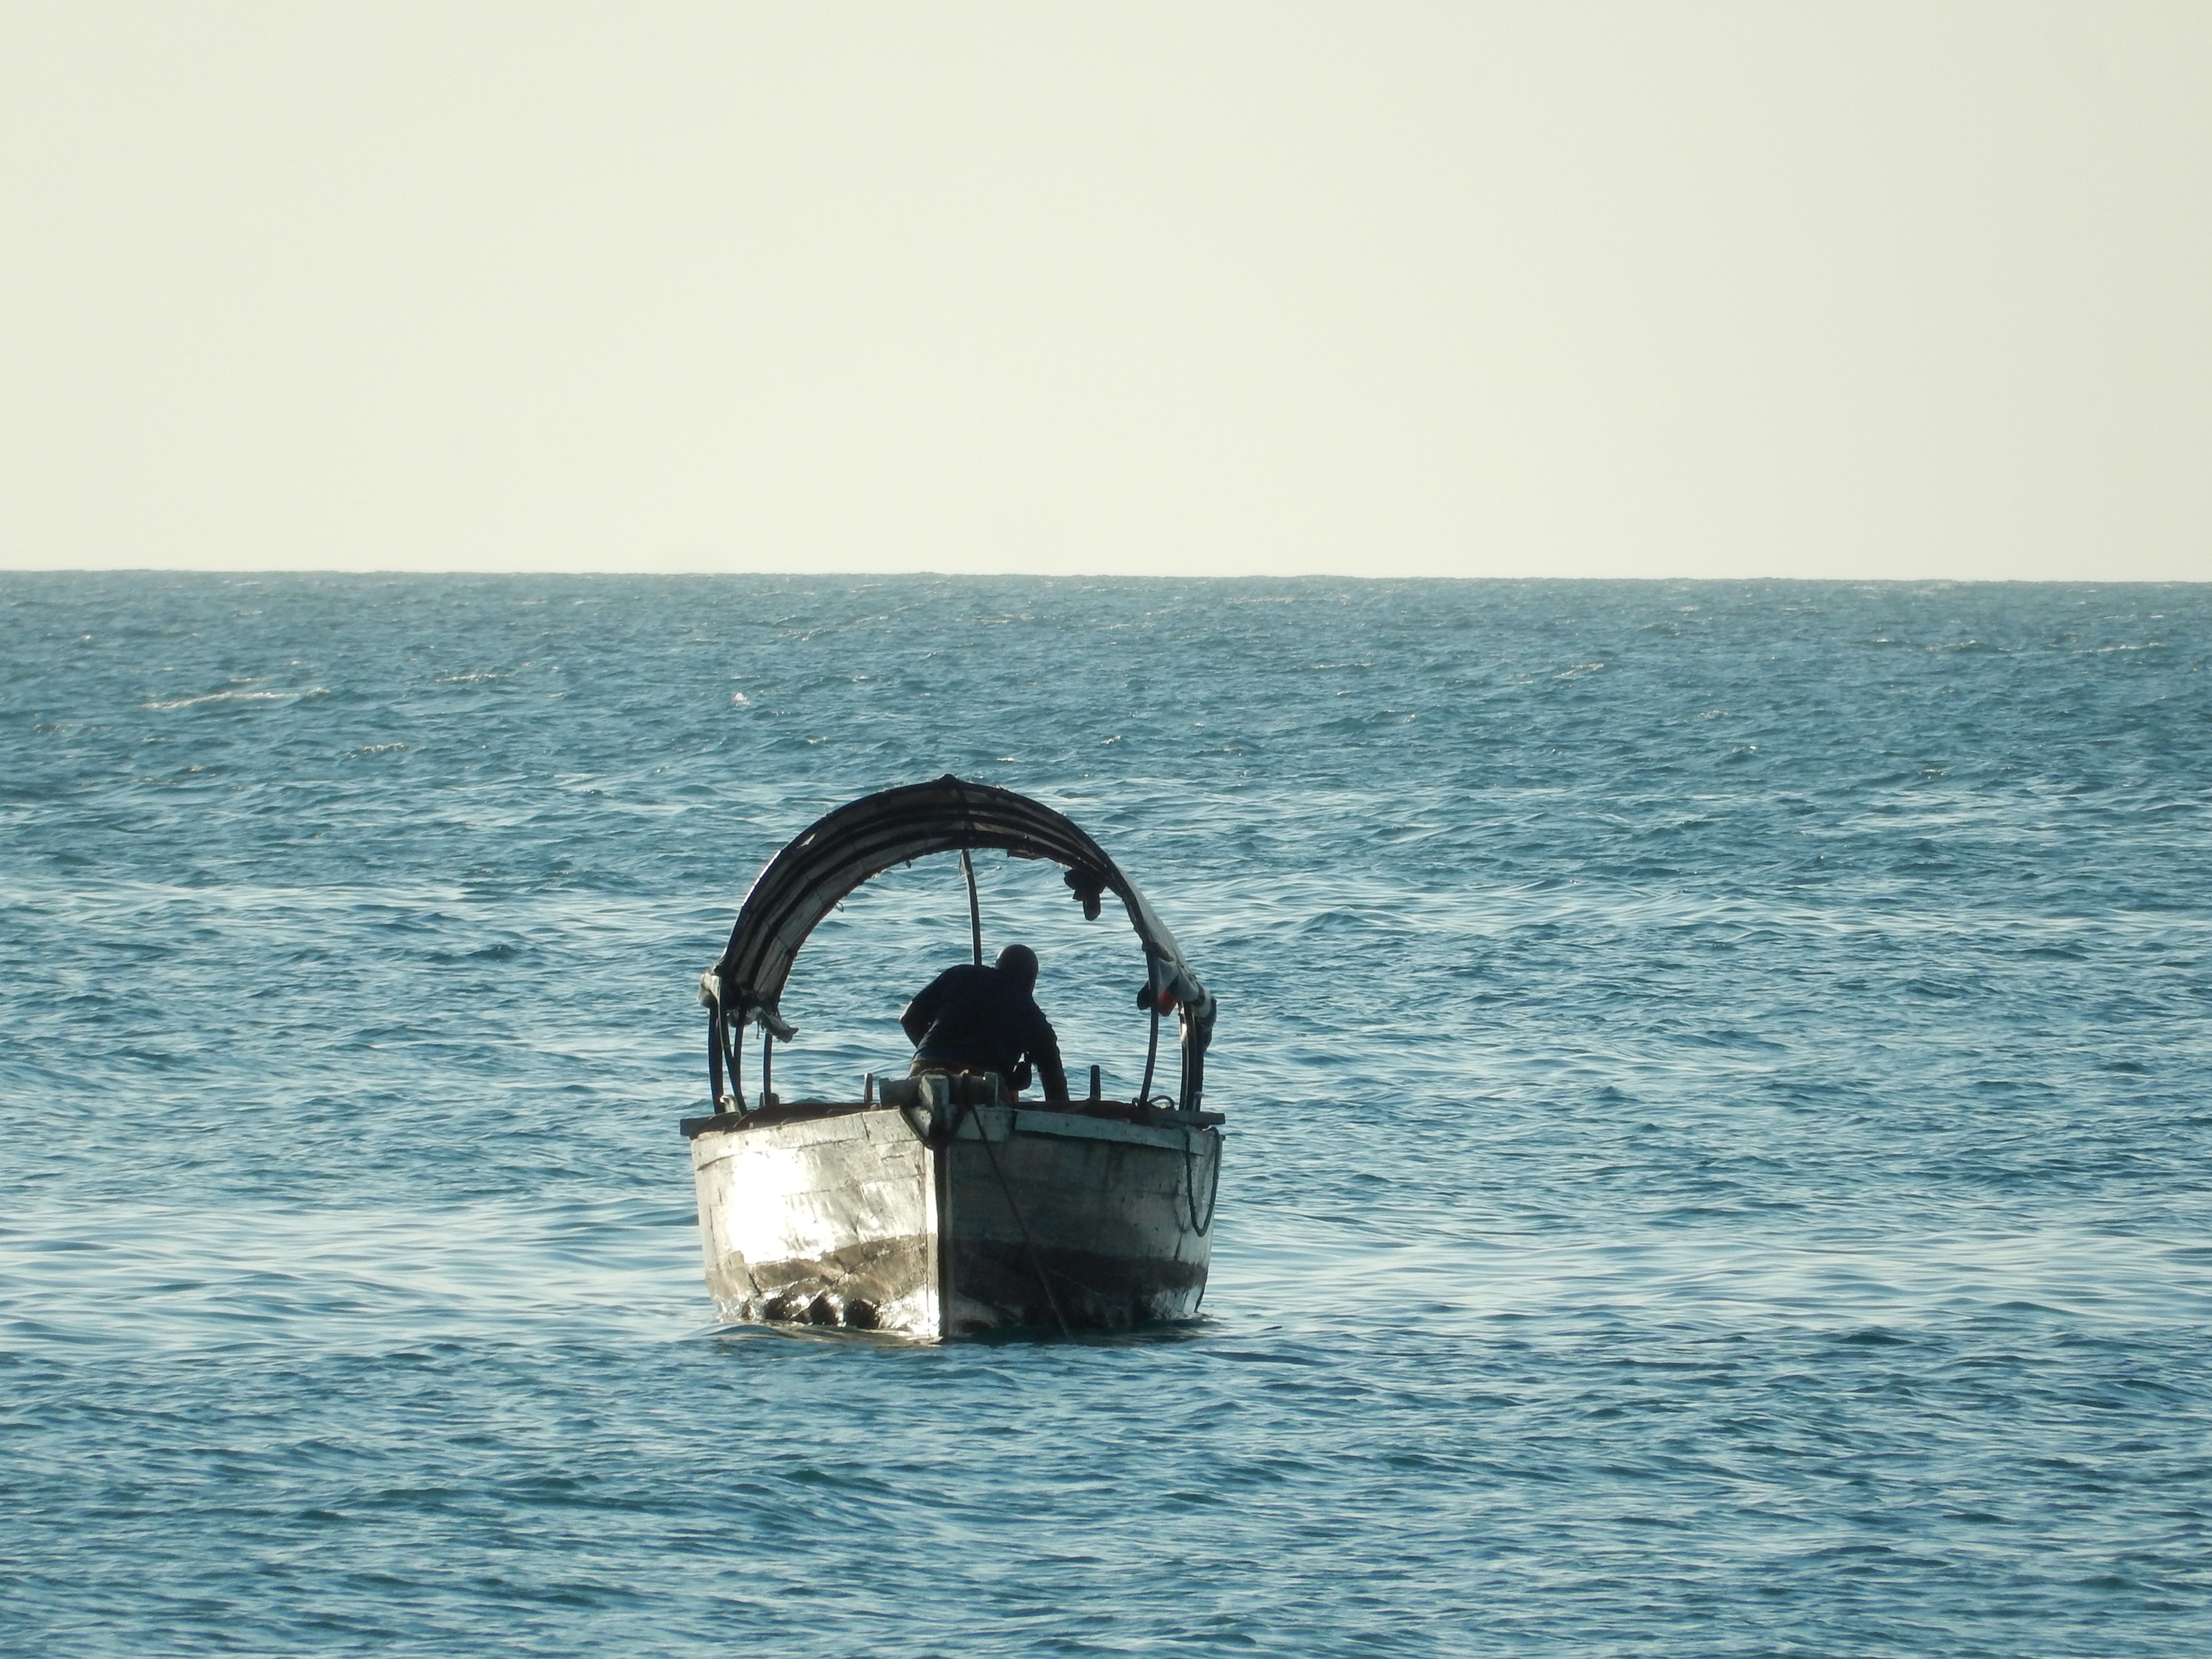
sea, coast, water, ocean, boat, vessel, vehicle, tower, bay, blue, fishing boat, boating, boats, watercraft, visser